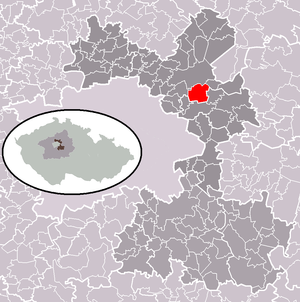
Zápy est un bourg du district de Prague-Est, dans la région de Bohême-Centrale, en République tchèque. Sa population s'éleve à 876 habitants en 2020.